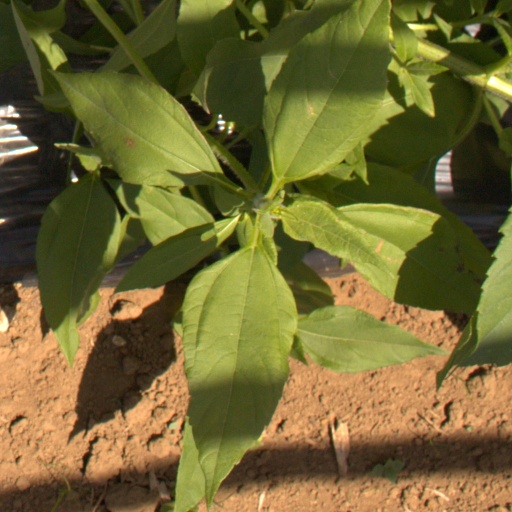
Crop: Jerusalem artichoke